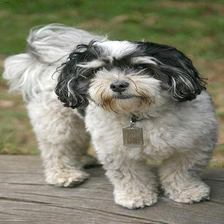
Species: dog
Breed: havanese